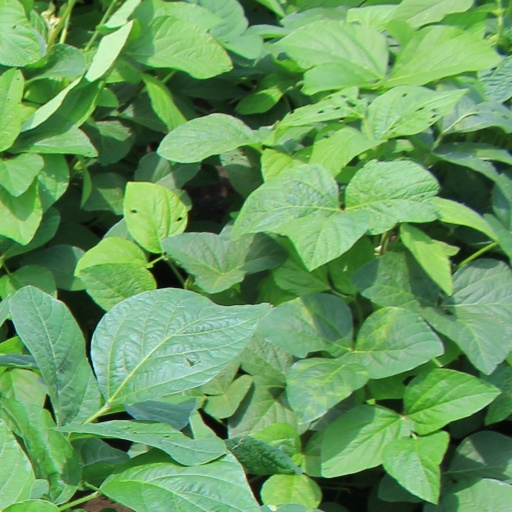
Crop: soybean